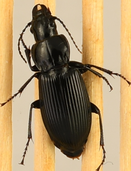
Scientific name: Pterostichus melanarius melanarius
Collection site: University of Notre Dame Environmental Research Center NEON (UNDE), plot UNDE_012